Adolf III of Holstein

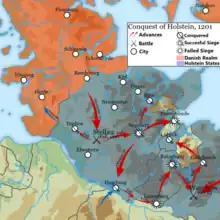
Danish Campaigns in Holstein (1201)

The reign of Adolf III coincided with Denmark's attempts at expansion under Kings Canute VI and his brother and successor Valdemar II. After Adolf lost the Battle of Stellau in 1201 and was later taken prisoner in Hamburg by Valdemar, this expansion was successful for some decades. In captivity Adolf was forced to renounce his title to the County of Holstein in 1203 in order to gain his freedom, and on his release retired to the County of Schauenburg. The reconquest of Holstein was left for his son and heir, Adolf IV of Holstein.